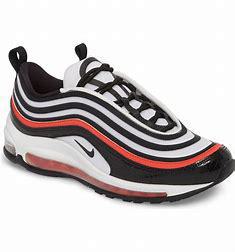
Brand: Nike
Model: Air Max 97 Ultra 17